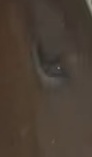
Face region: eyes (orbital_tightening_and_eye_area)
Pain indicator: obviously_present